Jaime Guzmán

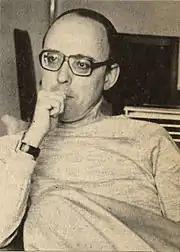
Jaime Guzmán.

At the age of 12, Guzmán participated in the political campaign of Jorge Alessandri, distributing propaganda. Guzmán acknowledged that he had a "close ideological and personal proximity with Jorge Alessandri," and added that "he was the person who influenced me most in my interest for politics. His presidential candidacy in 1958 and his presidency, between my 12 and 18 years, made me admire him as a superior man."